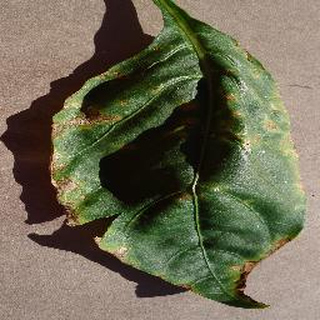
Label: bell_pepper_bacterial_spot